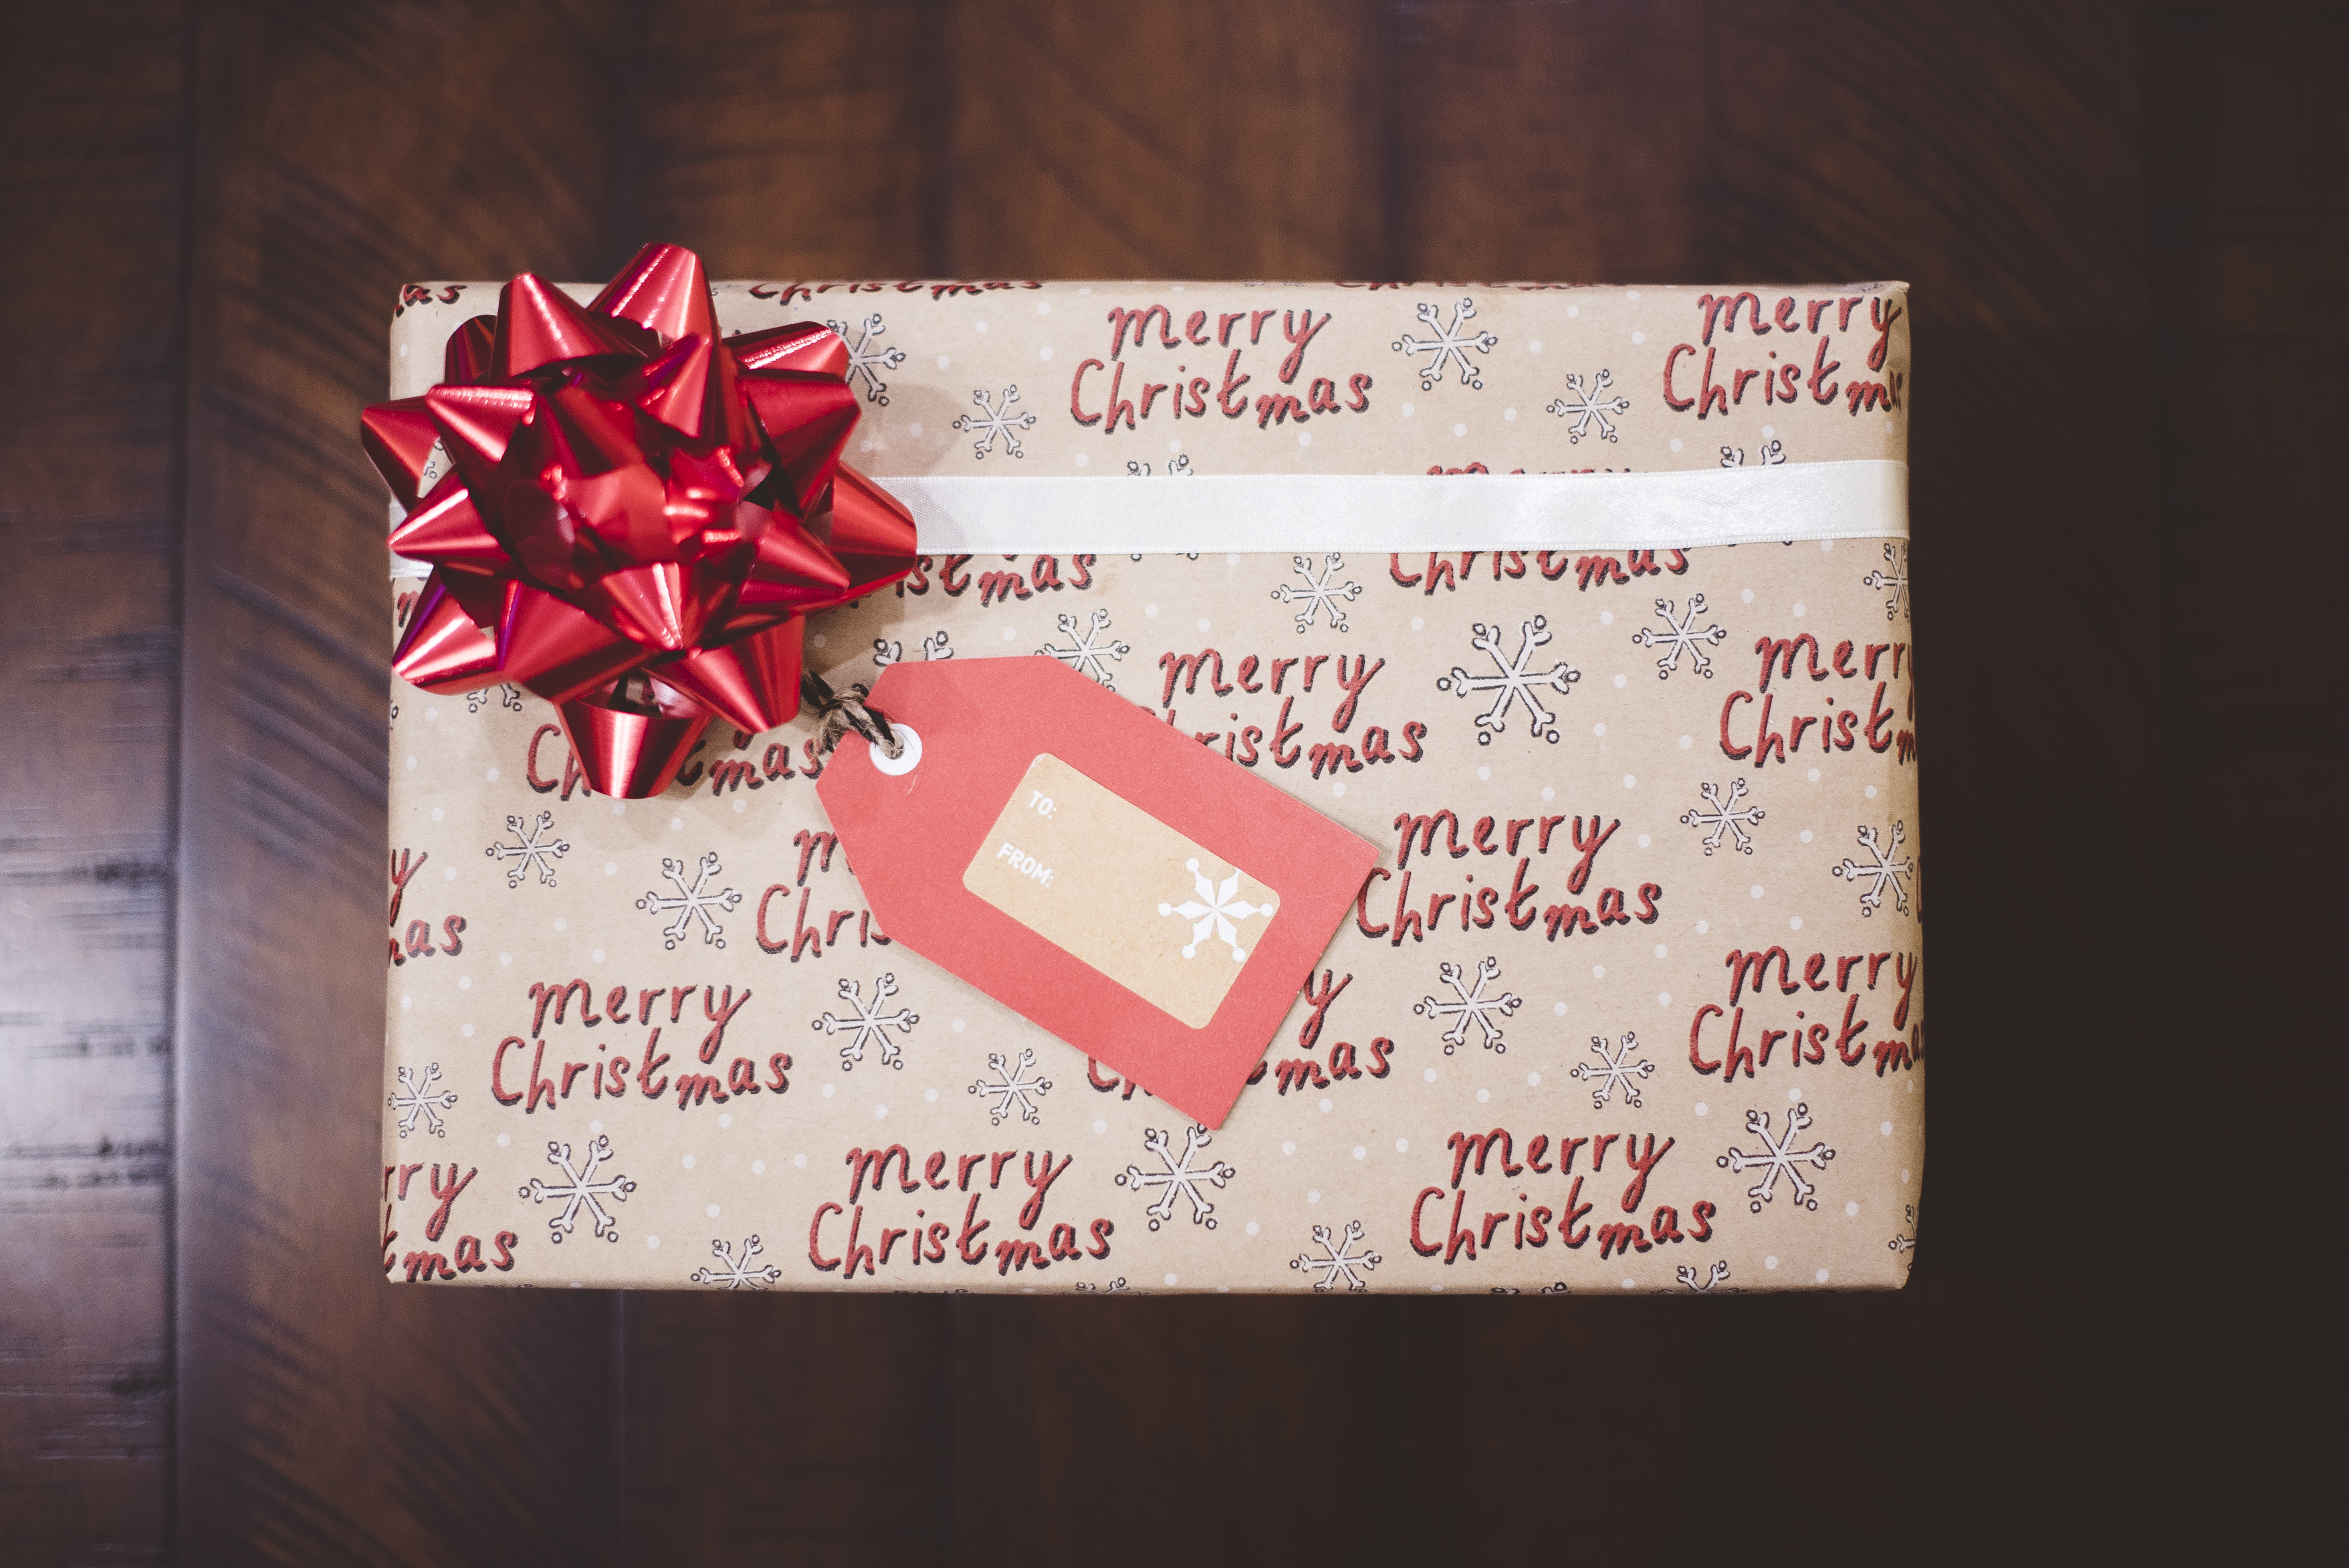
number, celebration, love, red, box, christmas, paper, ribbon, present, card, close up, font, indoors, text, valentine's day, christmas gift